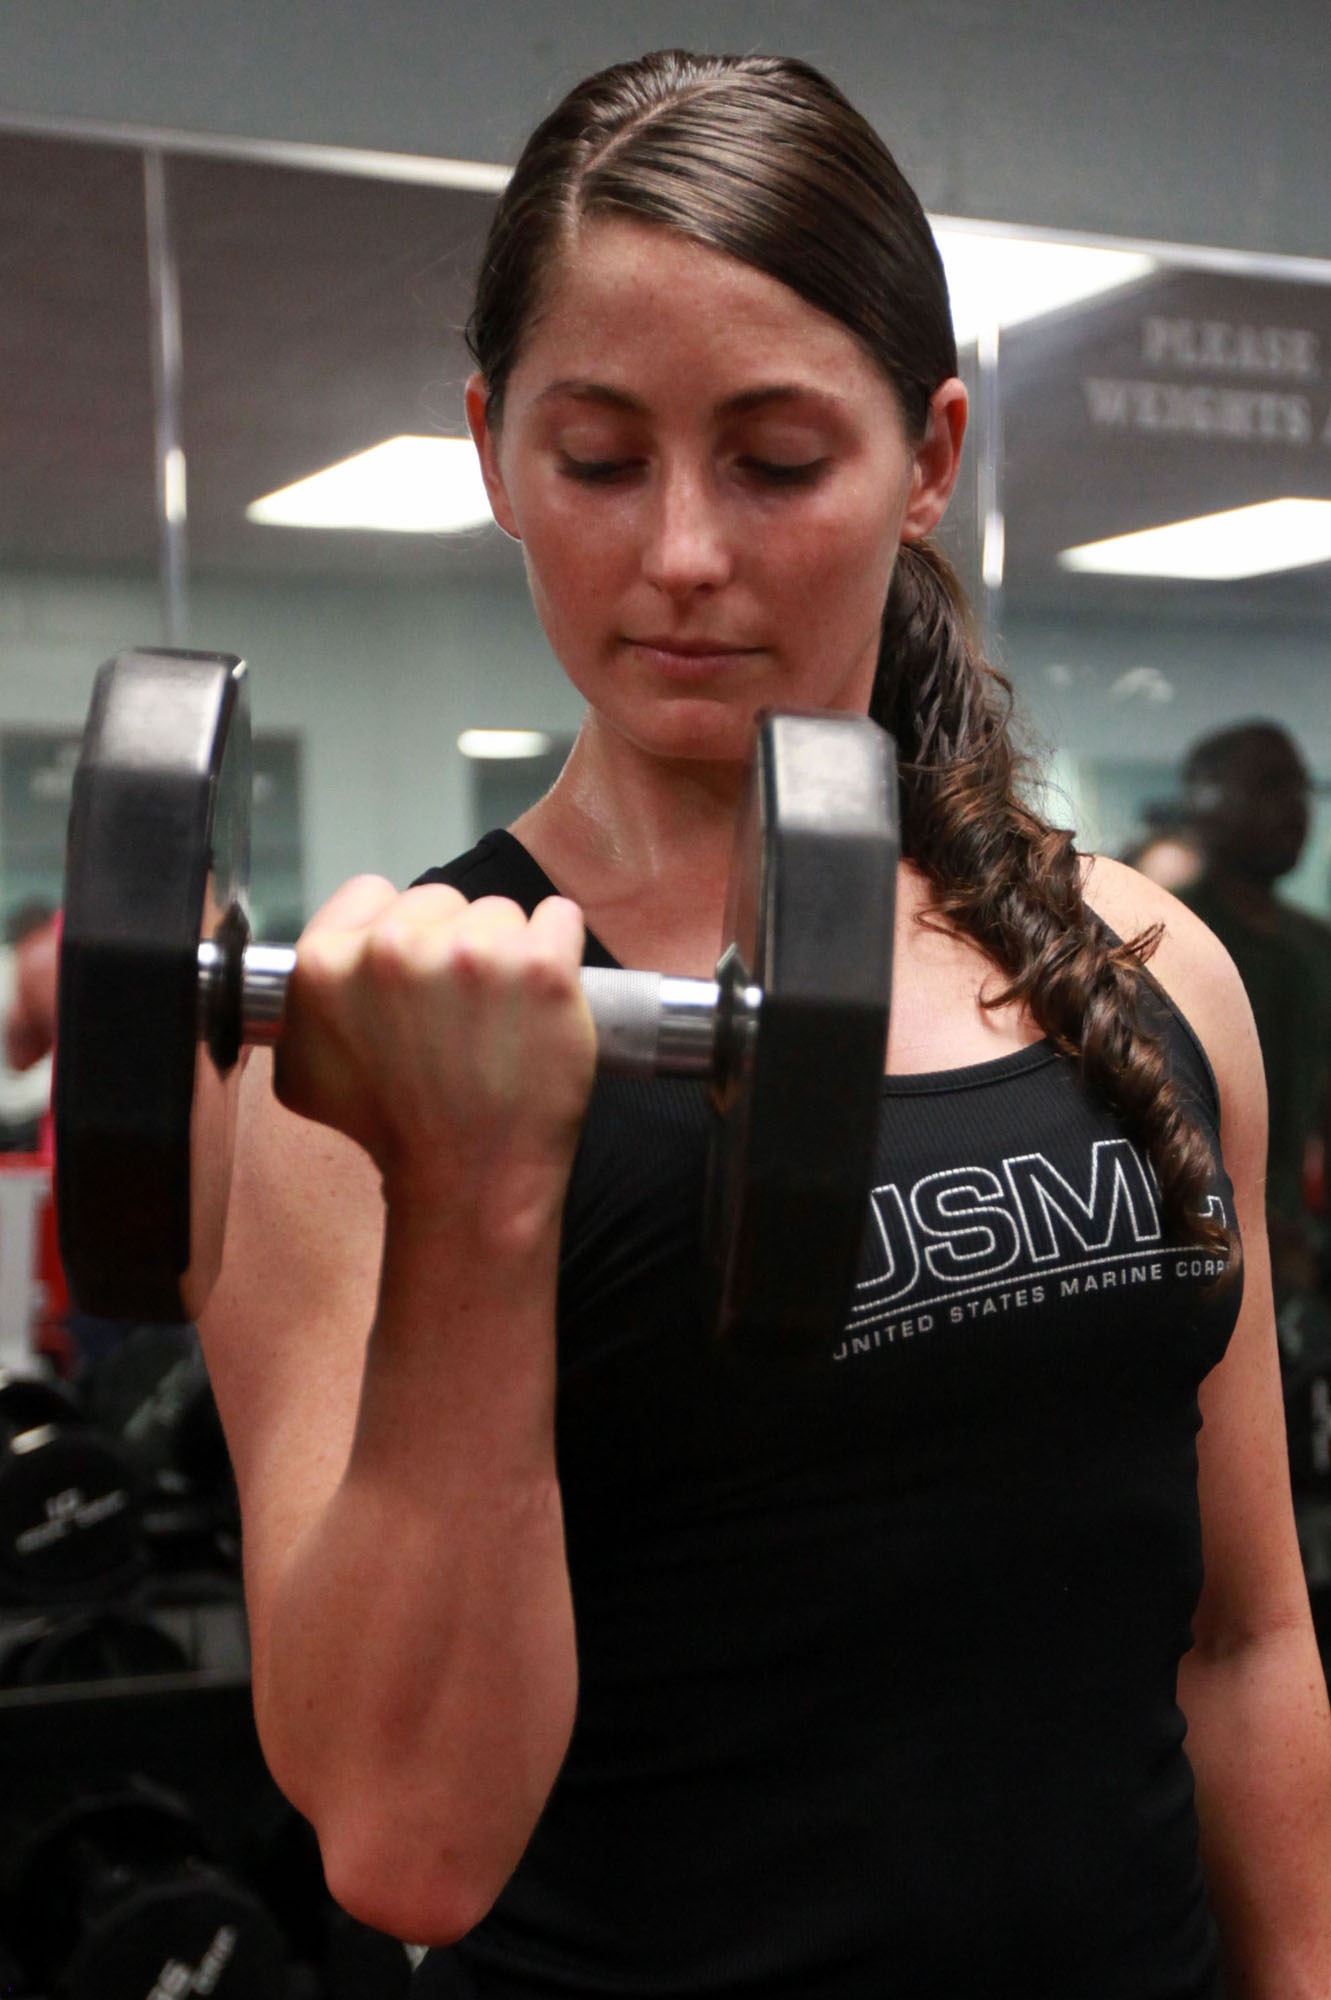
structure, woman, sport, female, young, lifestyle, arm, fitness, gym, muscular, workout, muscle, power, weights, lifting, bodybuilding, strong, stress, athlete, sense, weight training, sport venue, human action, physical fitness